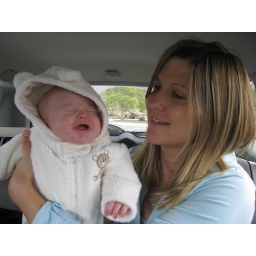
Jennifer with a little bear in the car at Sunset Crater National Monument .